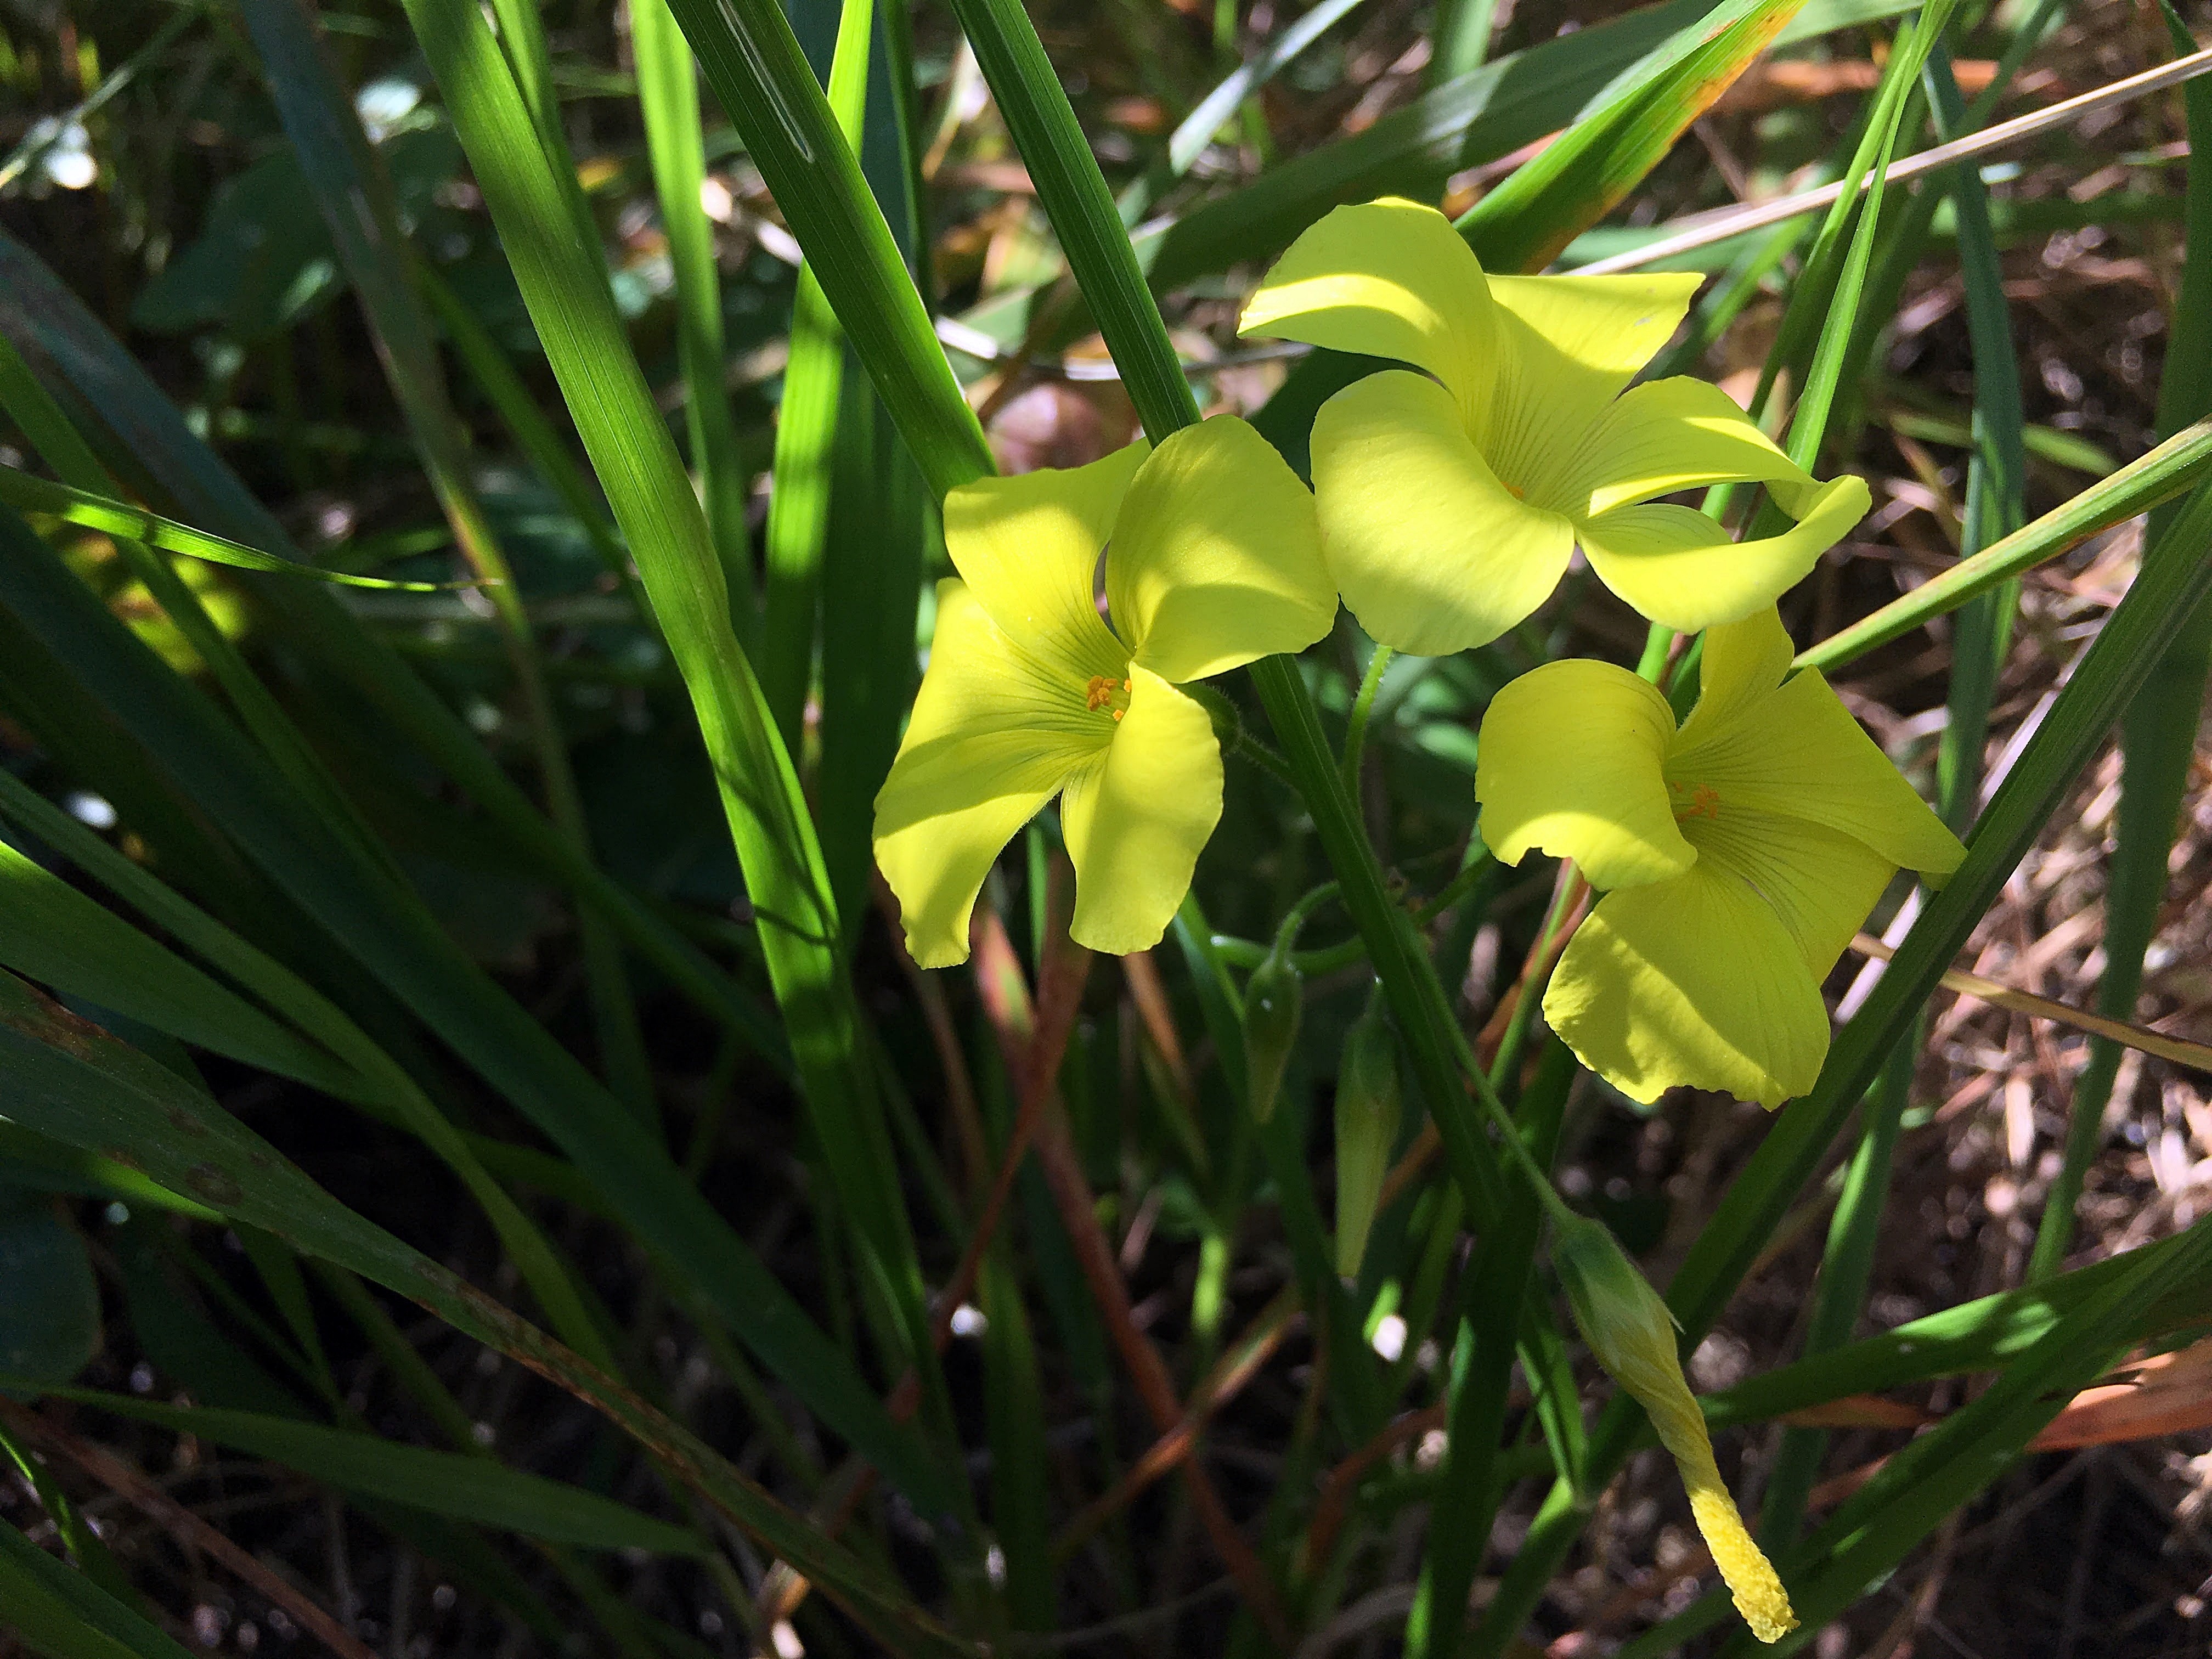
nature, grass, plant, meadow, leaf, flower, spring, green, macro, botany, yellow, garden, flora, yellow flower, wildflower, flowers, macro photography, flowering plant, plant stem, land plant